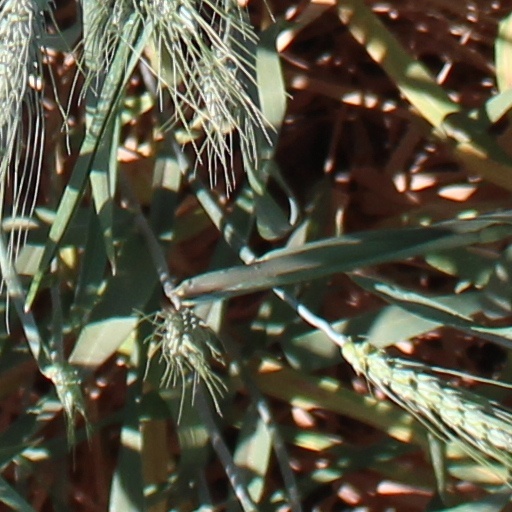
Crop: wheat